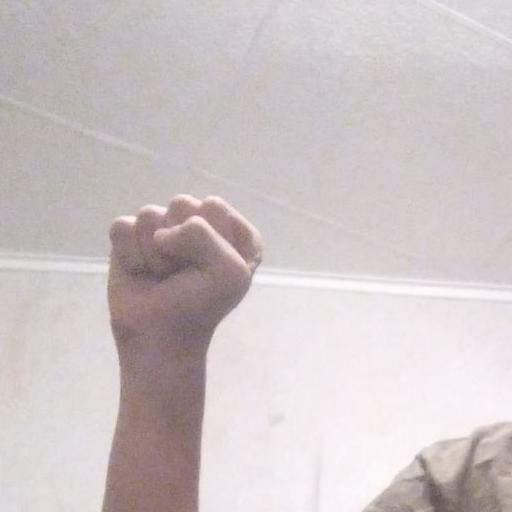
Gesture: fist